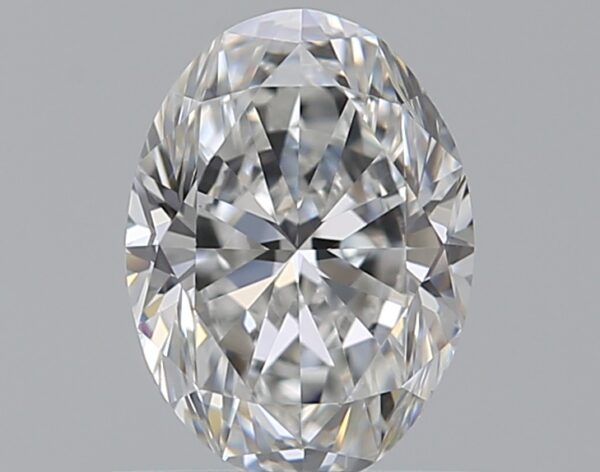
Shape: oval
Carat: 0.7
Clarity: VS1
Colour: F
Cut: VG
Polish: EX
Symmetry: VG
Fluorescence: F
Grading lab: GIA
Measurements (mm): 6.64 x 4.85 x 3.15